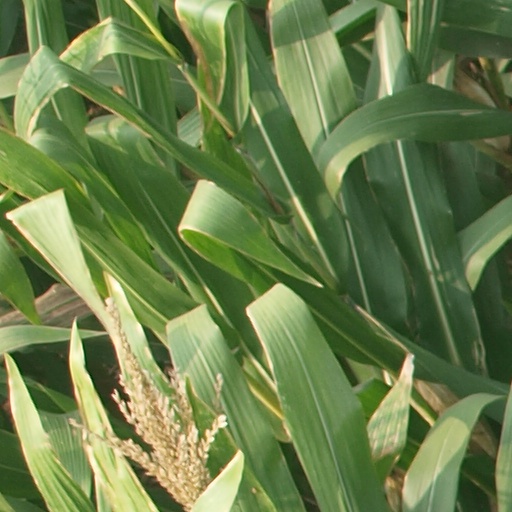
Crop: maize; corn